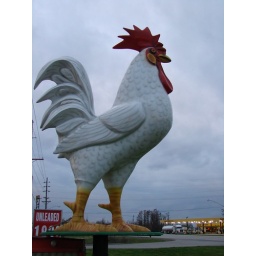
Big chicken in the middle of the road